Flora Fountain

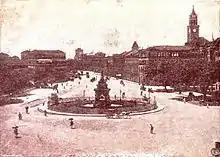
Photograph of Flora Fountain taken prior to 1904

The fountain originally intended for the Victoria Gardens, is now surmounted by the figure of Plenty ("Courtesy of Special Collections, University of Houston Libraries."). History of the Flora Fountain is traced to the time when the Old Mumbai Fort was demolished in 1860 as part of the then Governor, Sir Bartle Frère's efforts to improve civic sanitation (municipal improvements) and the urban space requirements of the growing city. Prior to this demolition, the Fort had been built between 1686 and 1743 by the British East India Company with three gates (the Apollo Gate, the Church Gate and the Bazaar Gate), a moat, esplanade, level open spaces on its western fringe (to control fires) and residences. A small road called the Hornby Road, named after the then Governor of Bombay (Mumbai) between 1771 AD and 1784 AD, also existed at the old Fort area. Consequent to the demolitions, the Hornby road was widened into a broad avenue and on its western side commercial plots were developed to build new commercial buildings in Neo Classical and Gothic Revival designs. The Dadabhai Naoroji Road (D. N. Road), developed into a veritable sight of colonial splendor with Crawford Market linked to the Chhatrapati Shivaji Maharaj Terminus anchoring the northern end and the Flora Fountain, forming the southern end of the Mile Long Road.